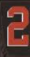
Number: 2